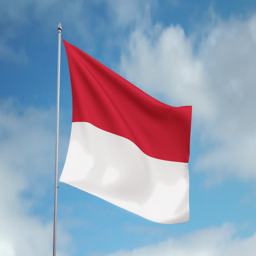
hd 1080p clip with a slow motion waving flag .